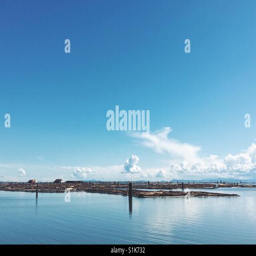
logs collected together on the coast